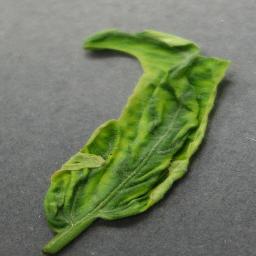
Label: Tomato___Tomato_Yellow_Leaf_Curl_Virus